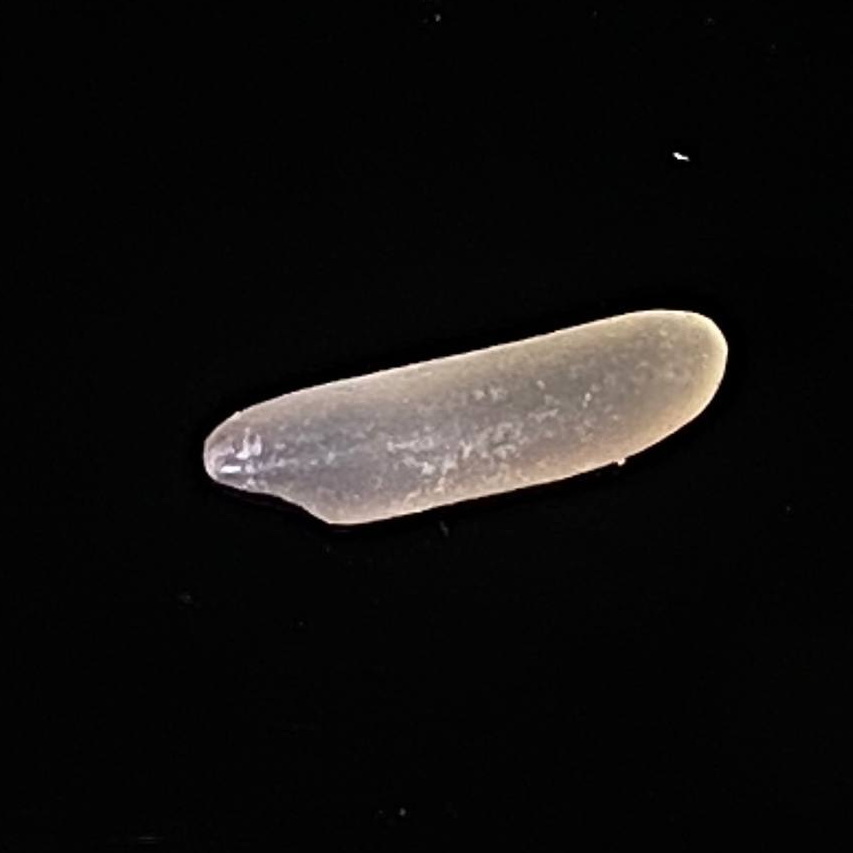
Rice variety: Jirashail